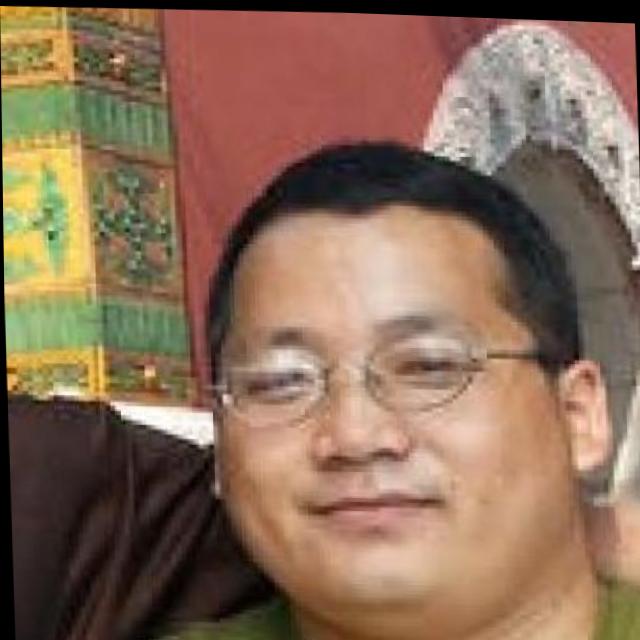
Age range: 21-44